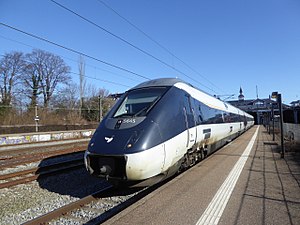
Togulykken på Storebæltsbroen 2019
IC4 – togtypen, som lyntog 210 bestod af.
Togulykken på Storebæltsbroen skete onsdag den 2. januar 2019 kort efter kl. 07:30 på Storebæltsforbindelsens vestbro mellem Sprogø og Fyn. Otte passagerer blev dræbt, og 18 blev kvæstet, da den forreste del af et lyntog på vej mod København med 134 personer ombord blev ramt af en løsrevet transporttrailer fra et modkørende godstog. Togulykken var den mest alvorlige i Danmark i 30 år.